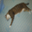
Label: cat